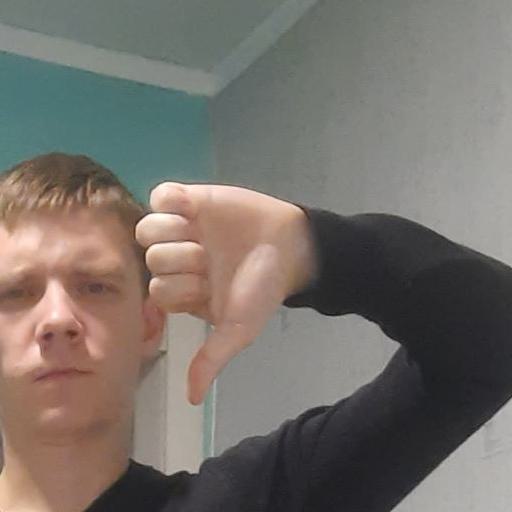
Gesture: dislike